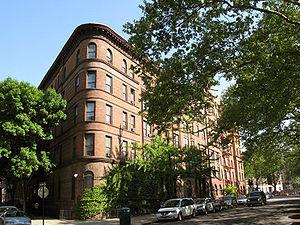
Harlem est un quartier du nord de l'arrondissement de Manhattan à New York, aux États-Unis. Il se situe entre le nord de la 96ᵉ rue et Washington Heights. Toutefois, l'espace est officieusement délimité par la 110ᵉ rue au sud et par la 155ᵉ rue au nord. Harlem a joué un rôle majeur tout au long de l'histoire de New York : au début du XXᵉ siècle, le mouvement de la Renaissance de Harlem fit de New York le principal foyer de la culture afro-américaine ; par la suite, le quartier devint l'un des centres de la lutte pour l'égalité des droits civiques, étant donné que Harlem a longtemps été et demeure encore aujourd'hui un lieu où se concentrent les Afro-Américains.